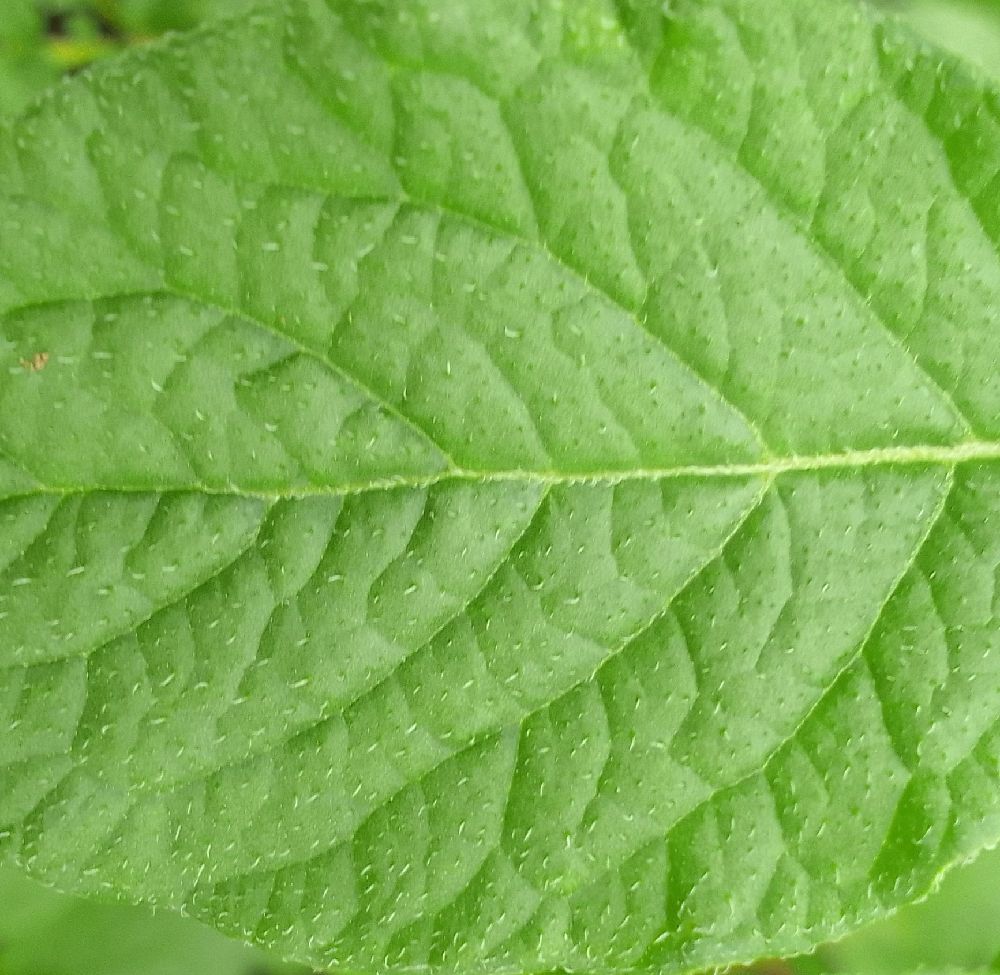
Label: Healthy